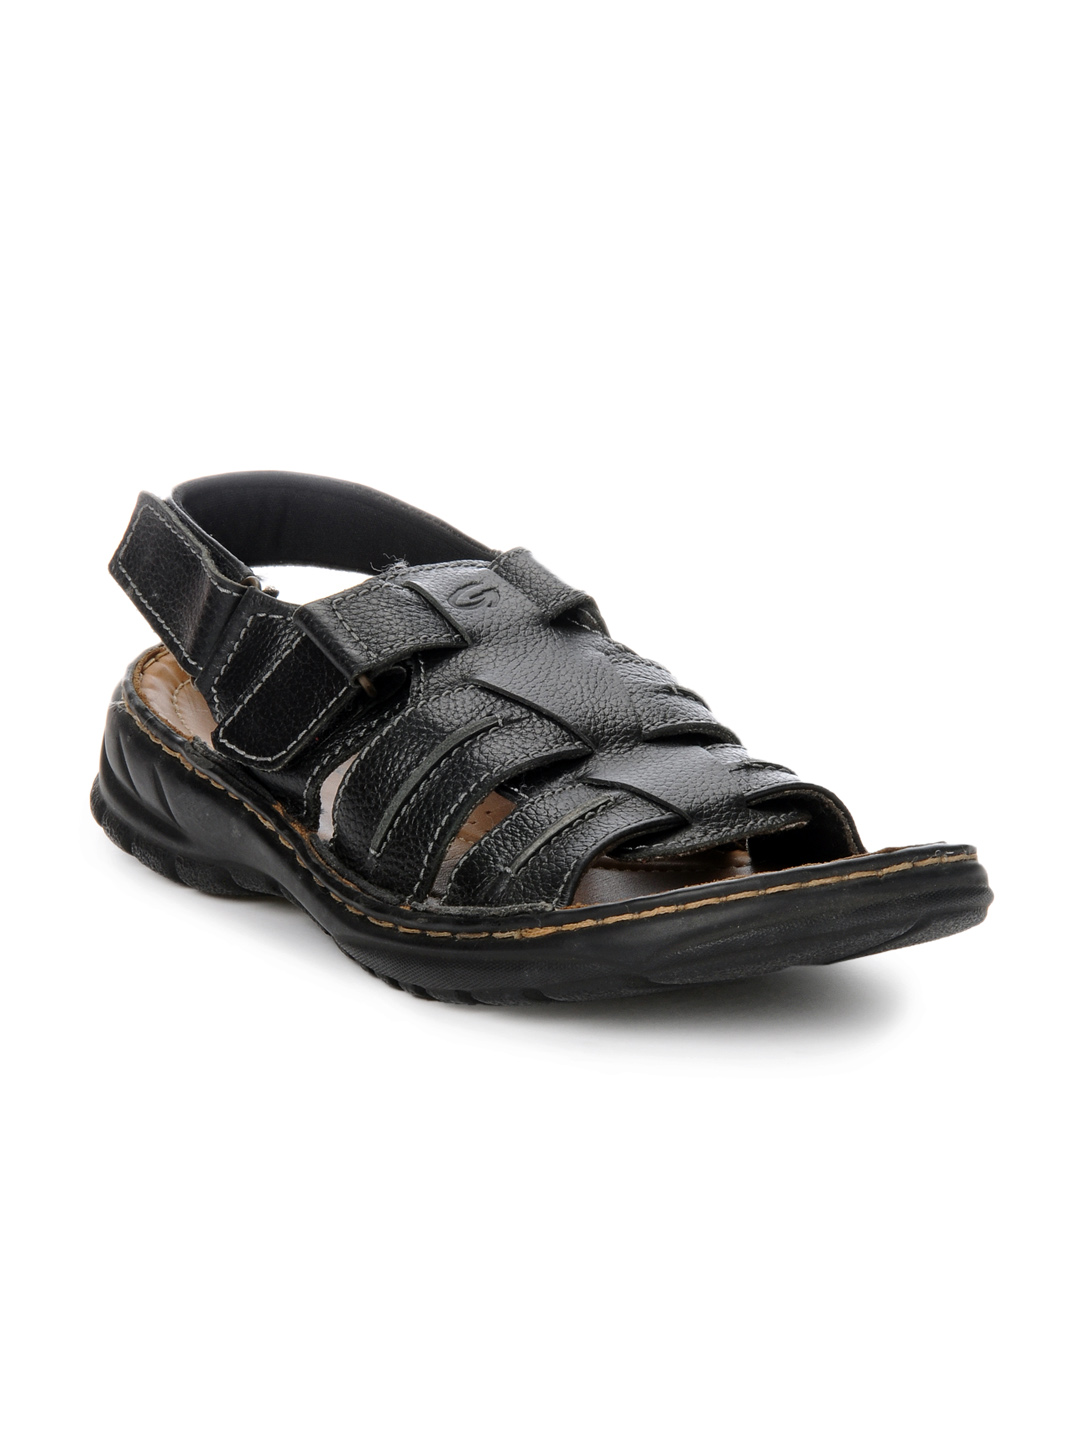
Ganuchi Men Black Sandals
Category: Footwear / Sandal / Sandals
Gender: Men
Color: Black
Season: Summer 2012
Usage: Casual